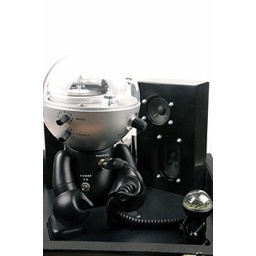
dirk van dulmen in box